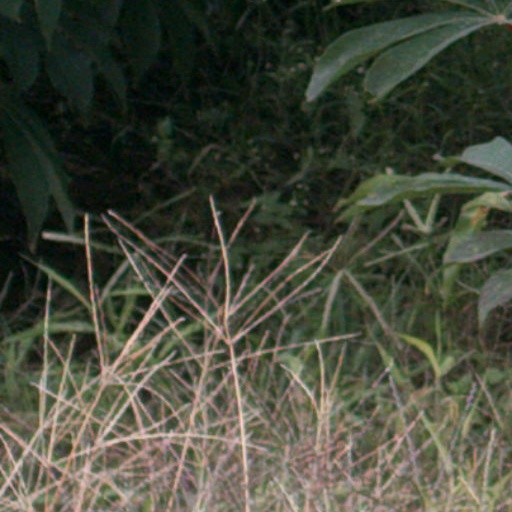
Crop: cassava